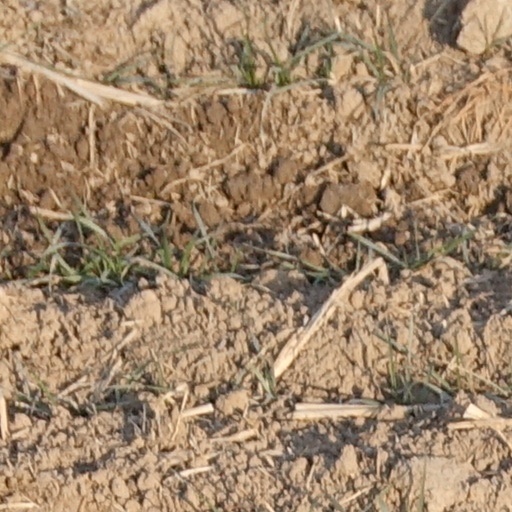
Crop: wheat